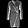
Label: Coat